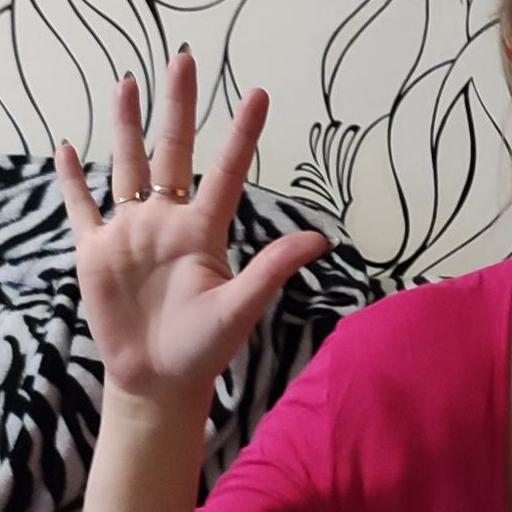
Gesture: palm